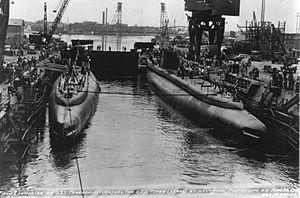
L'USS Threadfin (SS-410) est un sous-marin de la classe Balao construit pour l'United States Navy pendant la Seconde Guerre mondiale.